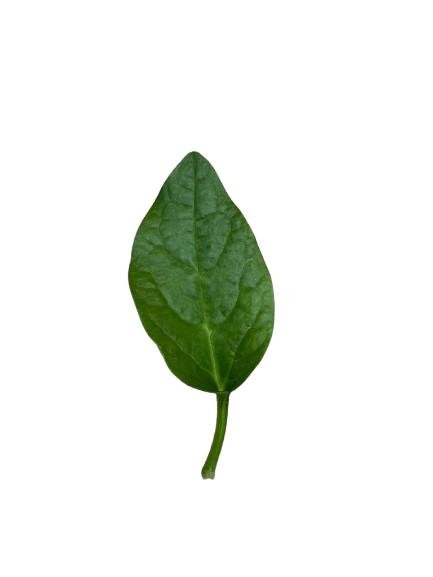
Label: Healthy-Leaf